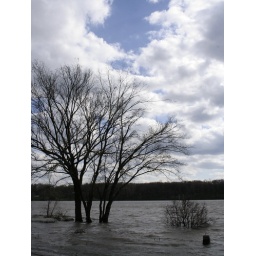
trees in water